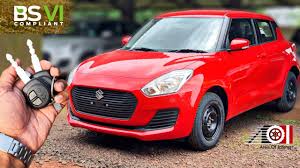
Label: noambulance